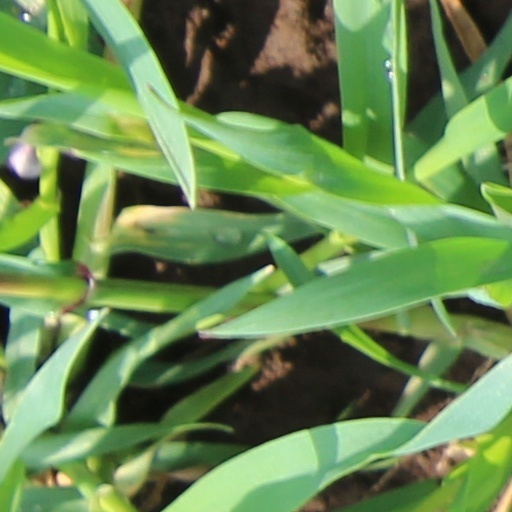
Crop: wheat